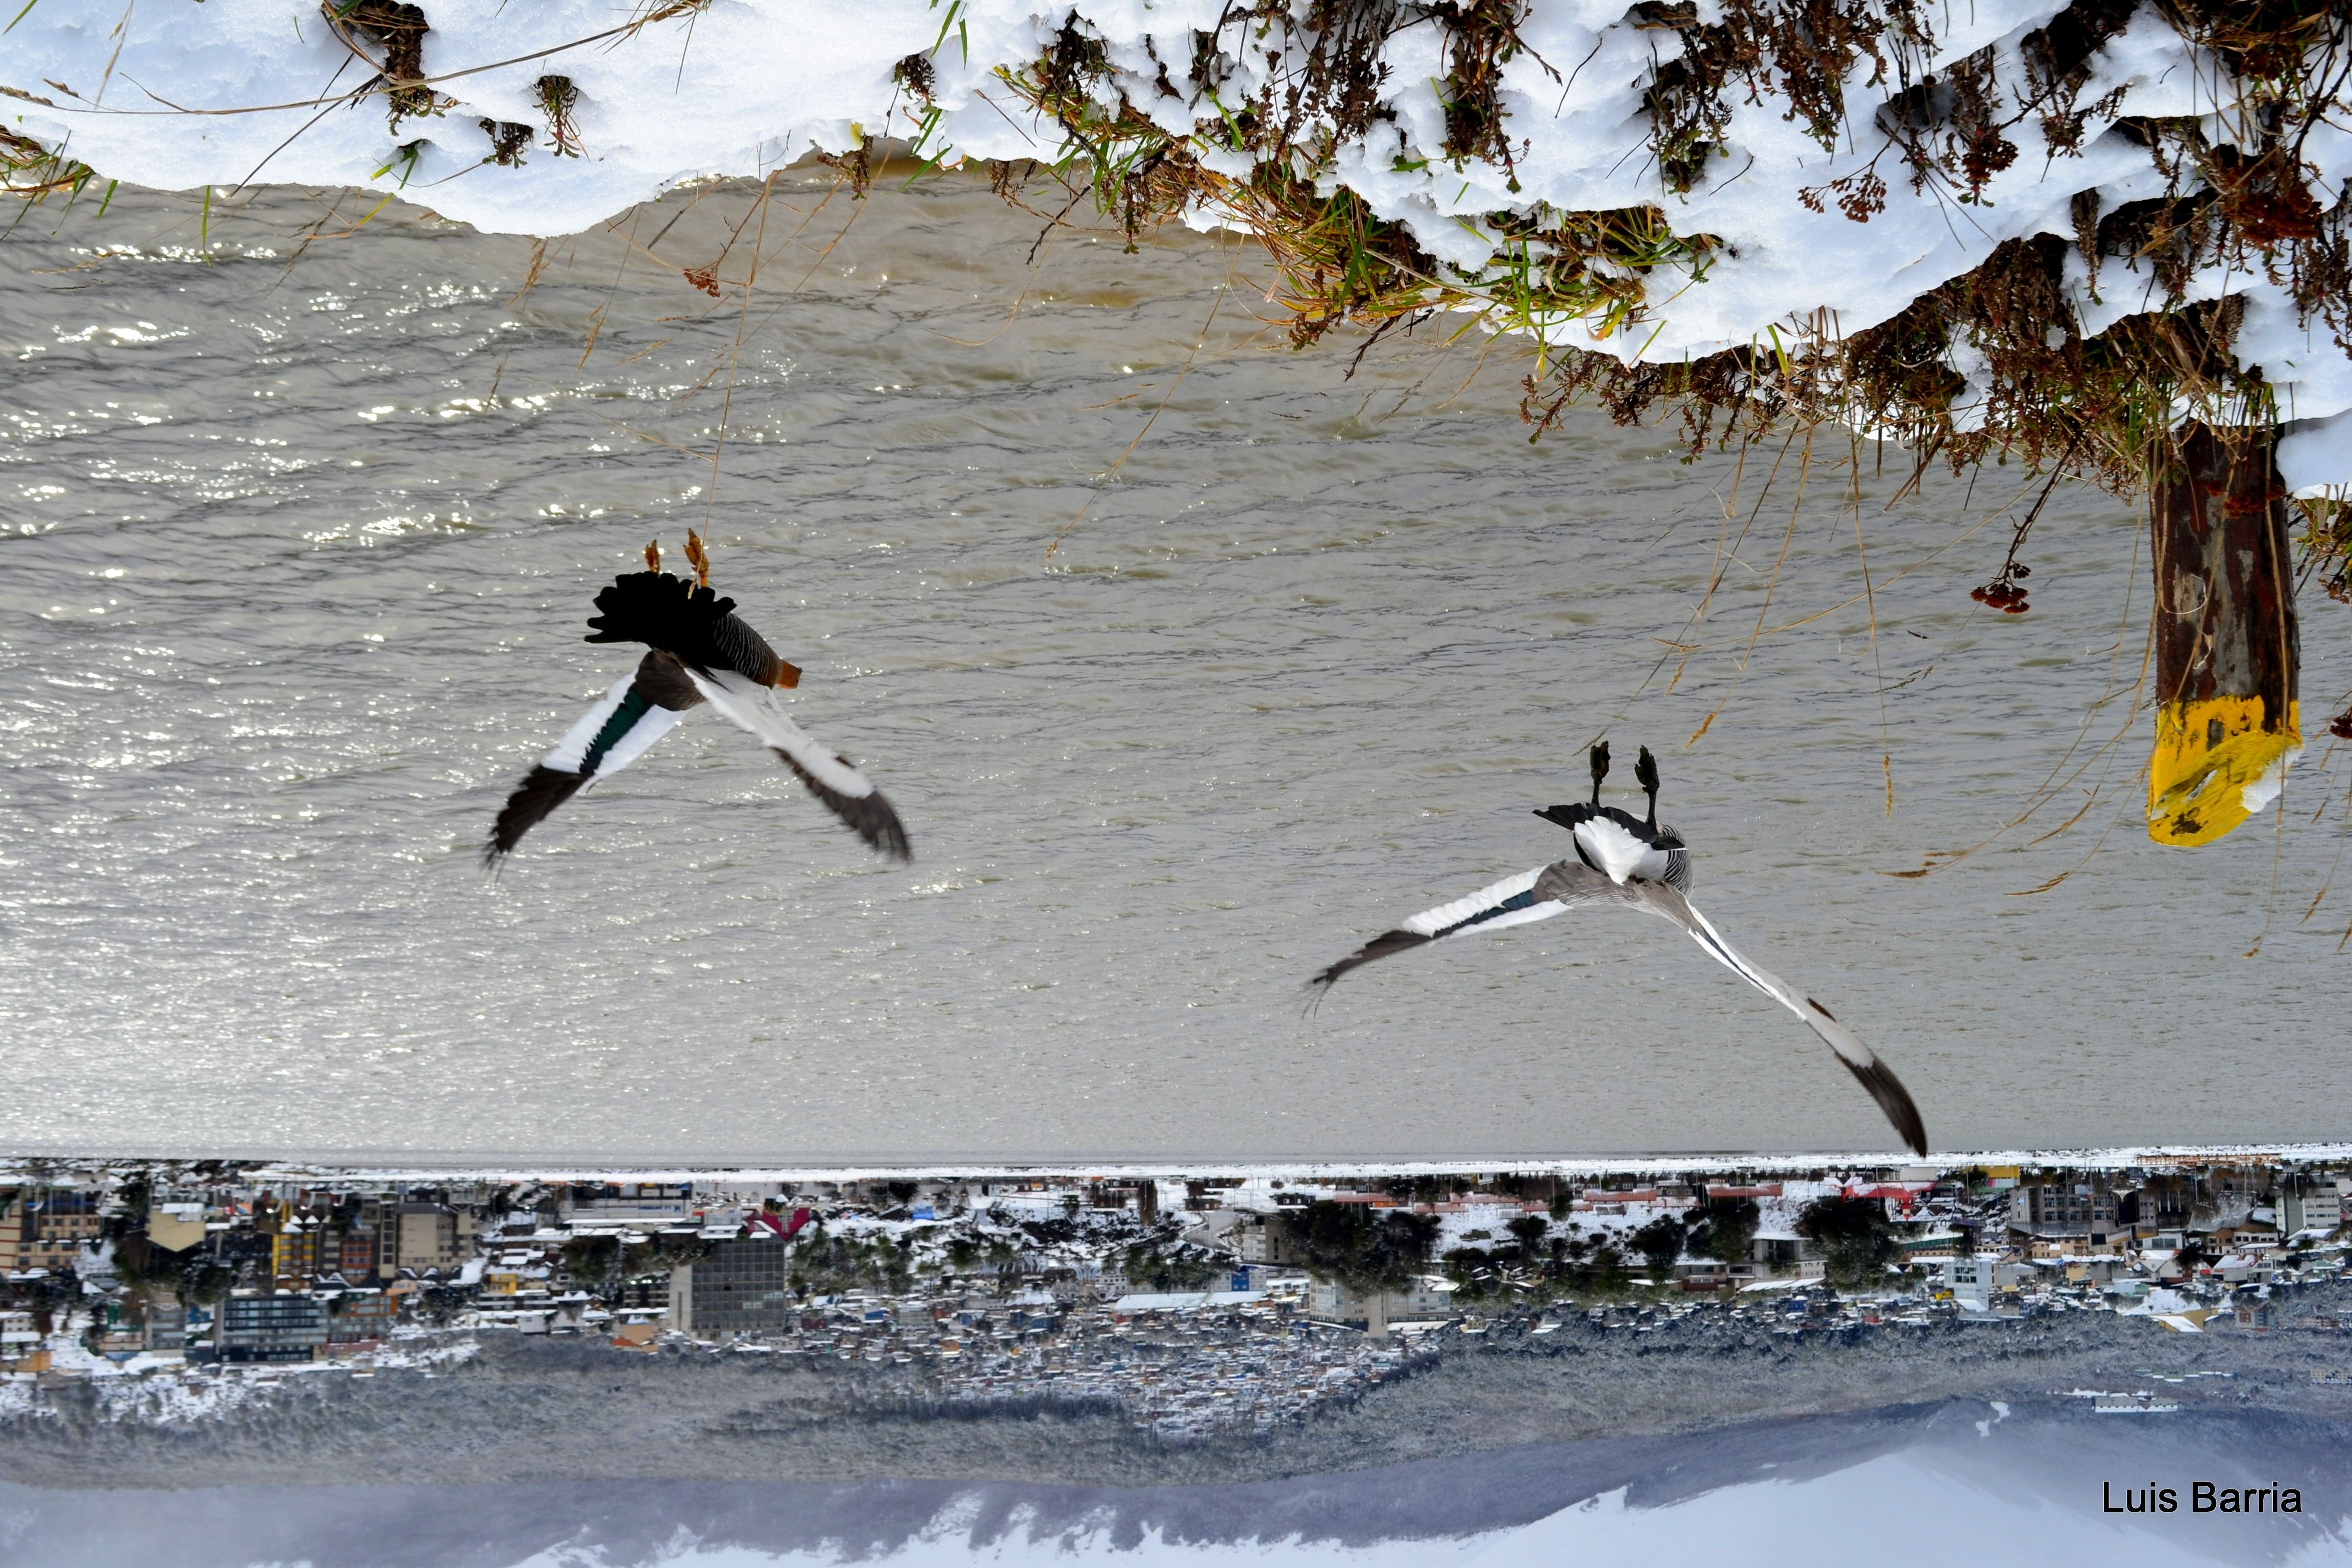
Snowy Shore
This image captures two birds flying over a snowy coastal shore. There are a city , trees, and mountains in the background. Snow covers the ground and rooftops. This creates a rough winter atmosphere , this image was captured by a photographer called Luis Barria .
A wide shot taken from a top-down angle of a snowy coastal shore. Two birds are flying above the river. The style of photography focuses on nature and natural life. The mood is peaceful and quiet, and the color palettes are cool and natural between white and gray, creating a cool and peaceful atmosphere.
Labels: Animal, Bird, Flying, Plant, Tree, Outdoors, Nature, Seagull, Waterfowl, Water, Beak, Flock, Blackbird, Land, Fir, Booby, Snow, Sea, Cormorant, Eagle, Ice, Scenery, logo, coastal shore, mountains, Tree Trunk, Ice shore, river, watermark
Camera: NIKON CORPORATION NIKON D3100
Lens: 18 55 3.5 5.6
Aperture: F11
Exposure: 1/500 sec
ISO: 200
Focal length: 29.0 mm